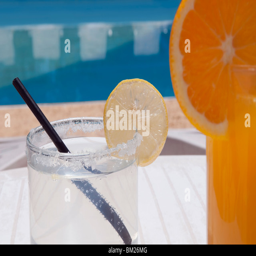
close - up of lemonade with orange juice at the poolside